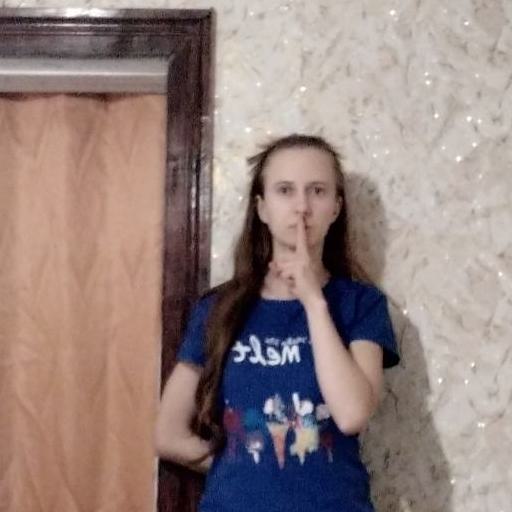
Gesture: mute